Banco de Portugal

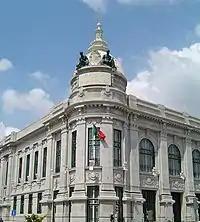
The Banco de Portugal branch in Braga.

Following the Implementation of the Republic in 1910, the Banco de Portugal began to emit the Portuguese Escudo.